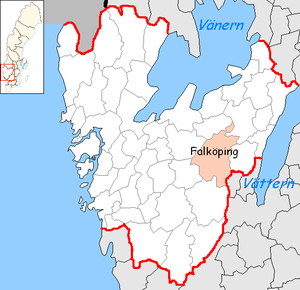
La commune de Falköping est une commune suédoise du comté de Västra Götaland, peuplée de 31 803 habitants. Son chef-lieu se situe à Falköping.